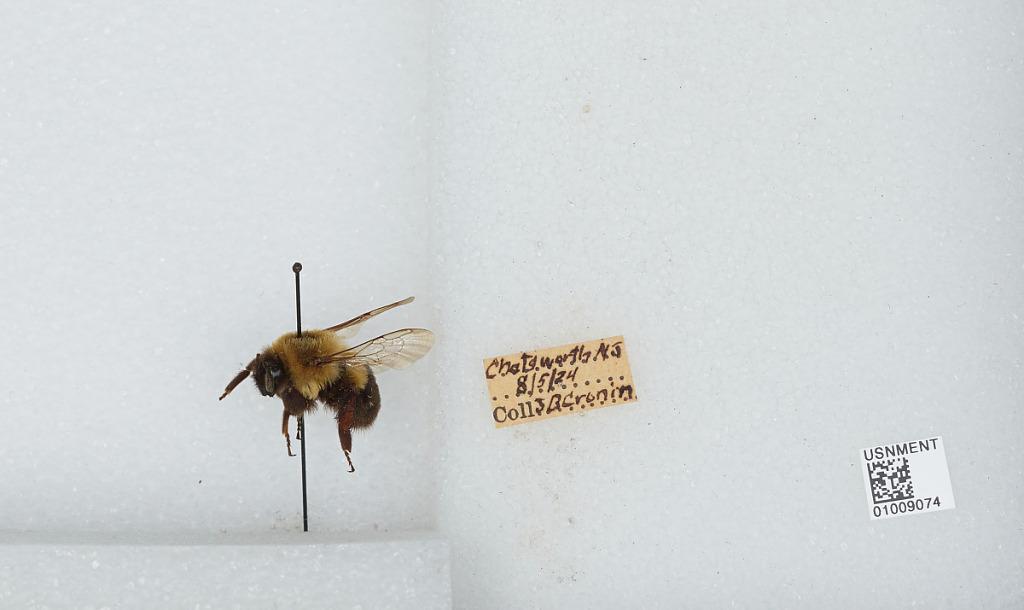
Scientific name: Bombus (Pyrobombus) impatiens Cresson
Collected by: J. Cronin
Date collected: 1924-8-5
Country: United States
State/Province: New Jersey
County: Burlington
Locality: Chatsworth
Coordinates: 39.8175, -74.535